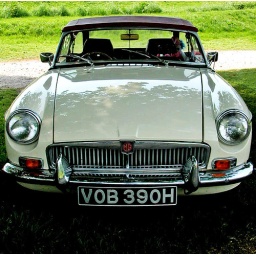
Shot in car park at Bodiam Castle, Kent, I really like the reflection of the trees on the bonnet